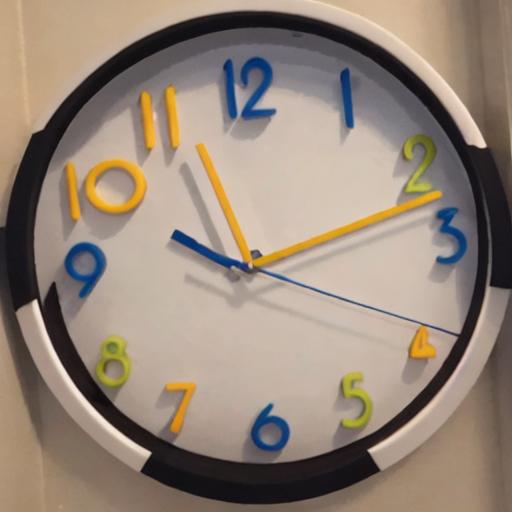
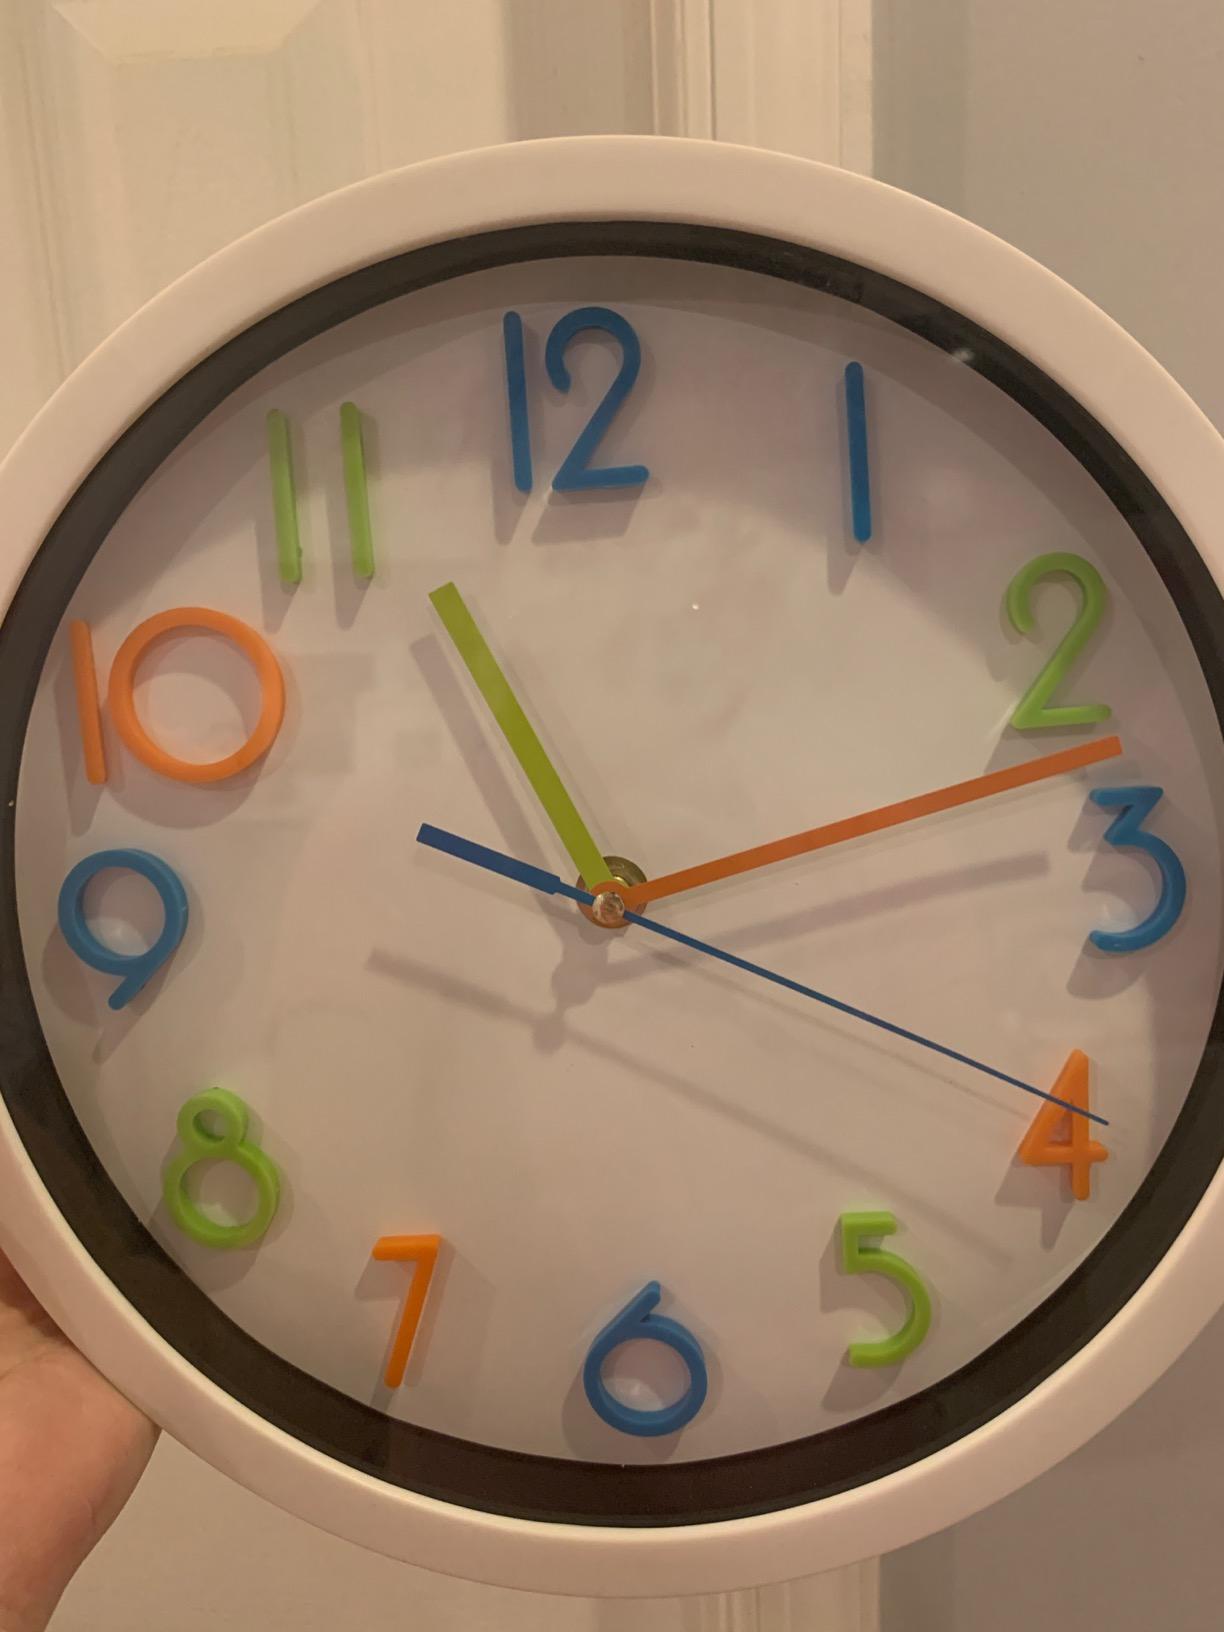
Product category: clock
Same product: no